Italian destroyer Ostro (1928)

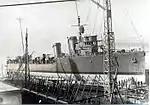
"Ostro" being launched in Genoa in 1928

"Ostro" was laid down by Gio. Ansaldo & C. at their Genoa shipyard on 29 April 1925, launched on 2 January 1928 and completed on 9 October. Upon her completion, "Ostro", together with other vessels of her class conducted exercises in the Tyrrhenian Sea and visited Monaco to attend the celebrations of the local Italian community. Together with , and the ship was assigned to the 1st Squadron of the I Destroyer Flotilla based at La Spezia. In 1929 she carried out a training cruise of the coast of Spain, and in 1930 another one in the Dodecanese and Aegean Sea. In 1931 "Ostro" together with , and as well as older , and formed 1st Destroyer Flotilla, part of II Naval Division. In 1934 after another reorganization "Ostro" as well as , and were again reunited, now forming the 4th Destroyer Squadron, part of II Naval Division.